Guillermo Keys-Arenas

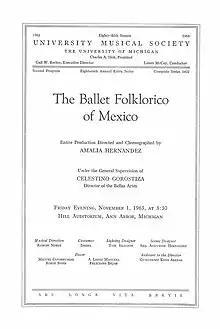
Concert program cover of performance of the Ballet Folklorico de Mexico at the University of Michigan in 1963. Guillermo is the Assistant to the Director Amalia Hernandez.

His professional debut was made with the Mexico City Ballet in 1945. His dancing abilities were rewarded by grants from the Rockefeller Foundation, the British Council and the French government, enabling him to study ballet and modern dance in the US, Britain, France and Sweden.